Hezekiah

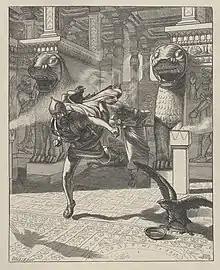
"The Flight of Adrammelech", Biblical illustration by Arthur Murch

"It came about as he was worshiping in the house of Nisroch his god, that Adrammelech and Sharezer killed him [Sennacherib] with the sword; and they escaped into the land of Ararat. And Esarhaddon his son became king in his place."